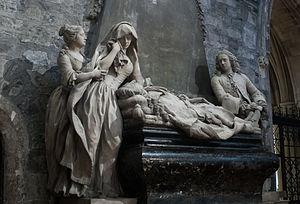
Robert FitzGerald, 19ᵉ comte de Kildare PC connu sous le nom de Robert FitzGerald jusqu'en 1707, est un pair irlandais.